Keramat Habib Noh

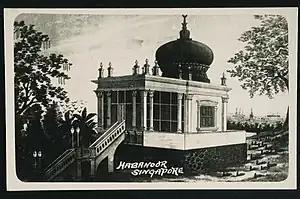
A 20th century illustration of the Keramat Habib Noh.

Habib Noh died on 27 July 1866 in Telok Blangah, at the age of 78. When he died, his coffin was set to move to a Muslim cemetery but was unmovable until "someone remembered his wish to be laid to rest at the peak of Mount Palmer". Due to it, Habib Noh's grave was situated at Mount Palmer.